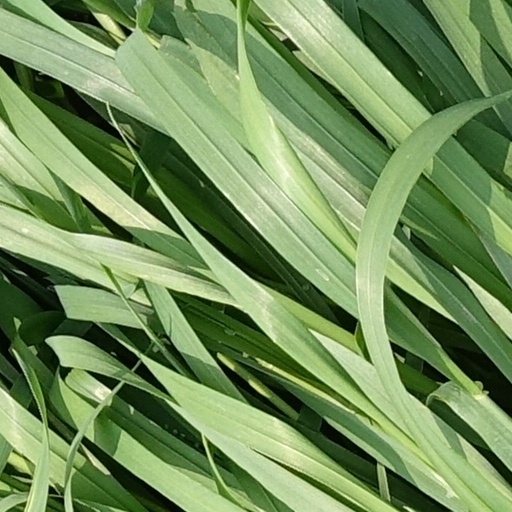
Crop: wheat